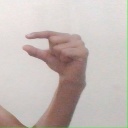
अक्षर: ग